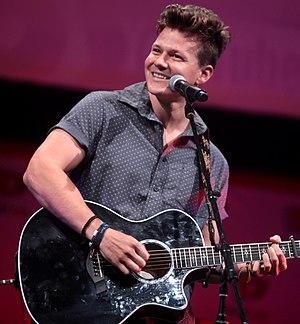
Tyler Ray Ward est un chanteur-compositeur américain indépendant et producteur plus connu pour ses reprises/originales postées sur YouTube depuis 2009. La première partie de son album, Hello. Love. Heartbreak. s'est directement classée #1 dans 15 pays différents dans les charts d'ITunes dans la catégorie Chanteur/Compositeur.